Sino-Arab relations

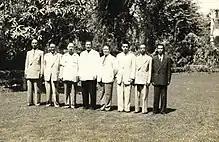
Ma Bufang and Family in Egypt in 1954.

The PRC first made diplomatic contacts with the Arab countries at the Bandung Conference in 1955. In 1956, the PRC established its first formal diplomatic relations with Arab countries, beginning with Egypt, Syria, and Yemen, and also established trade agreements and cultural agreements with those three countries.